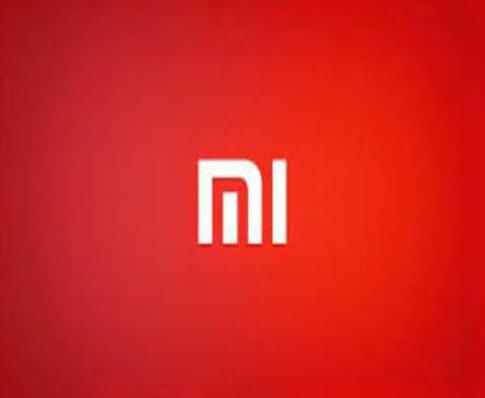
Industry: Electronic